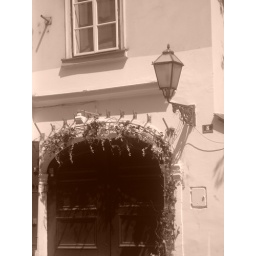
There were flower boxes on balconys and flowers above doorways. I love this place!